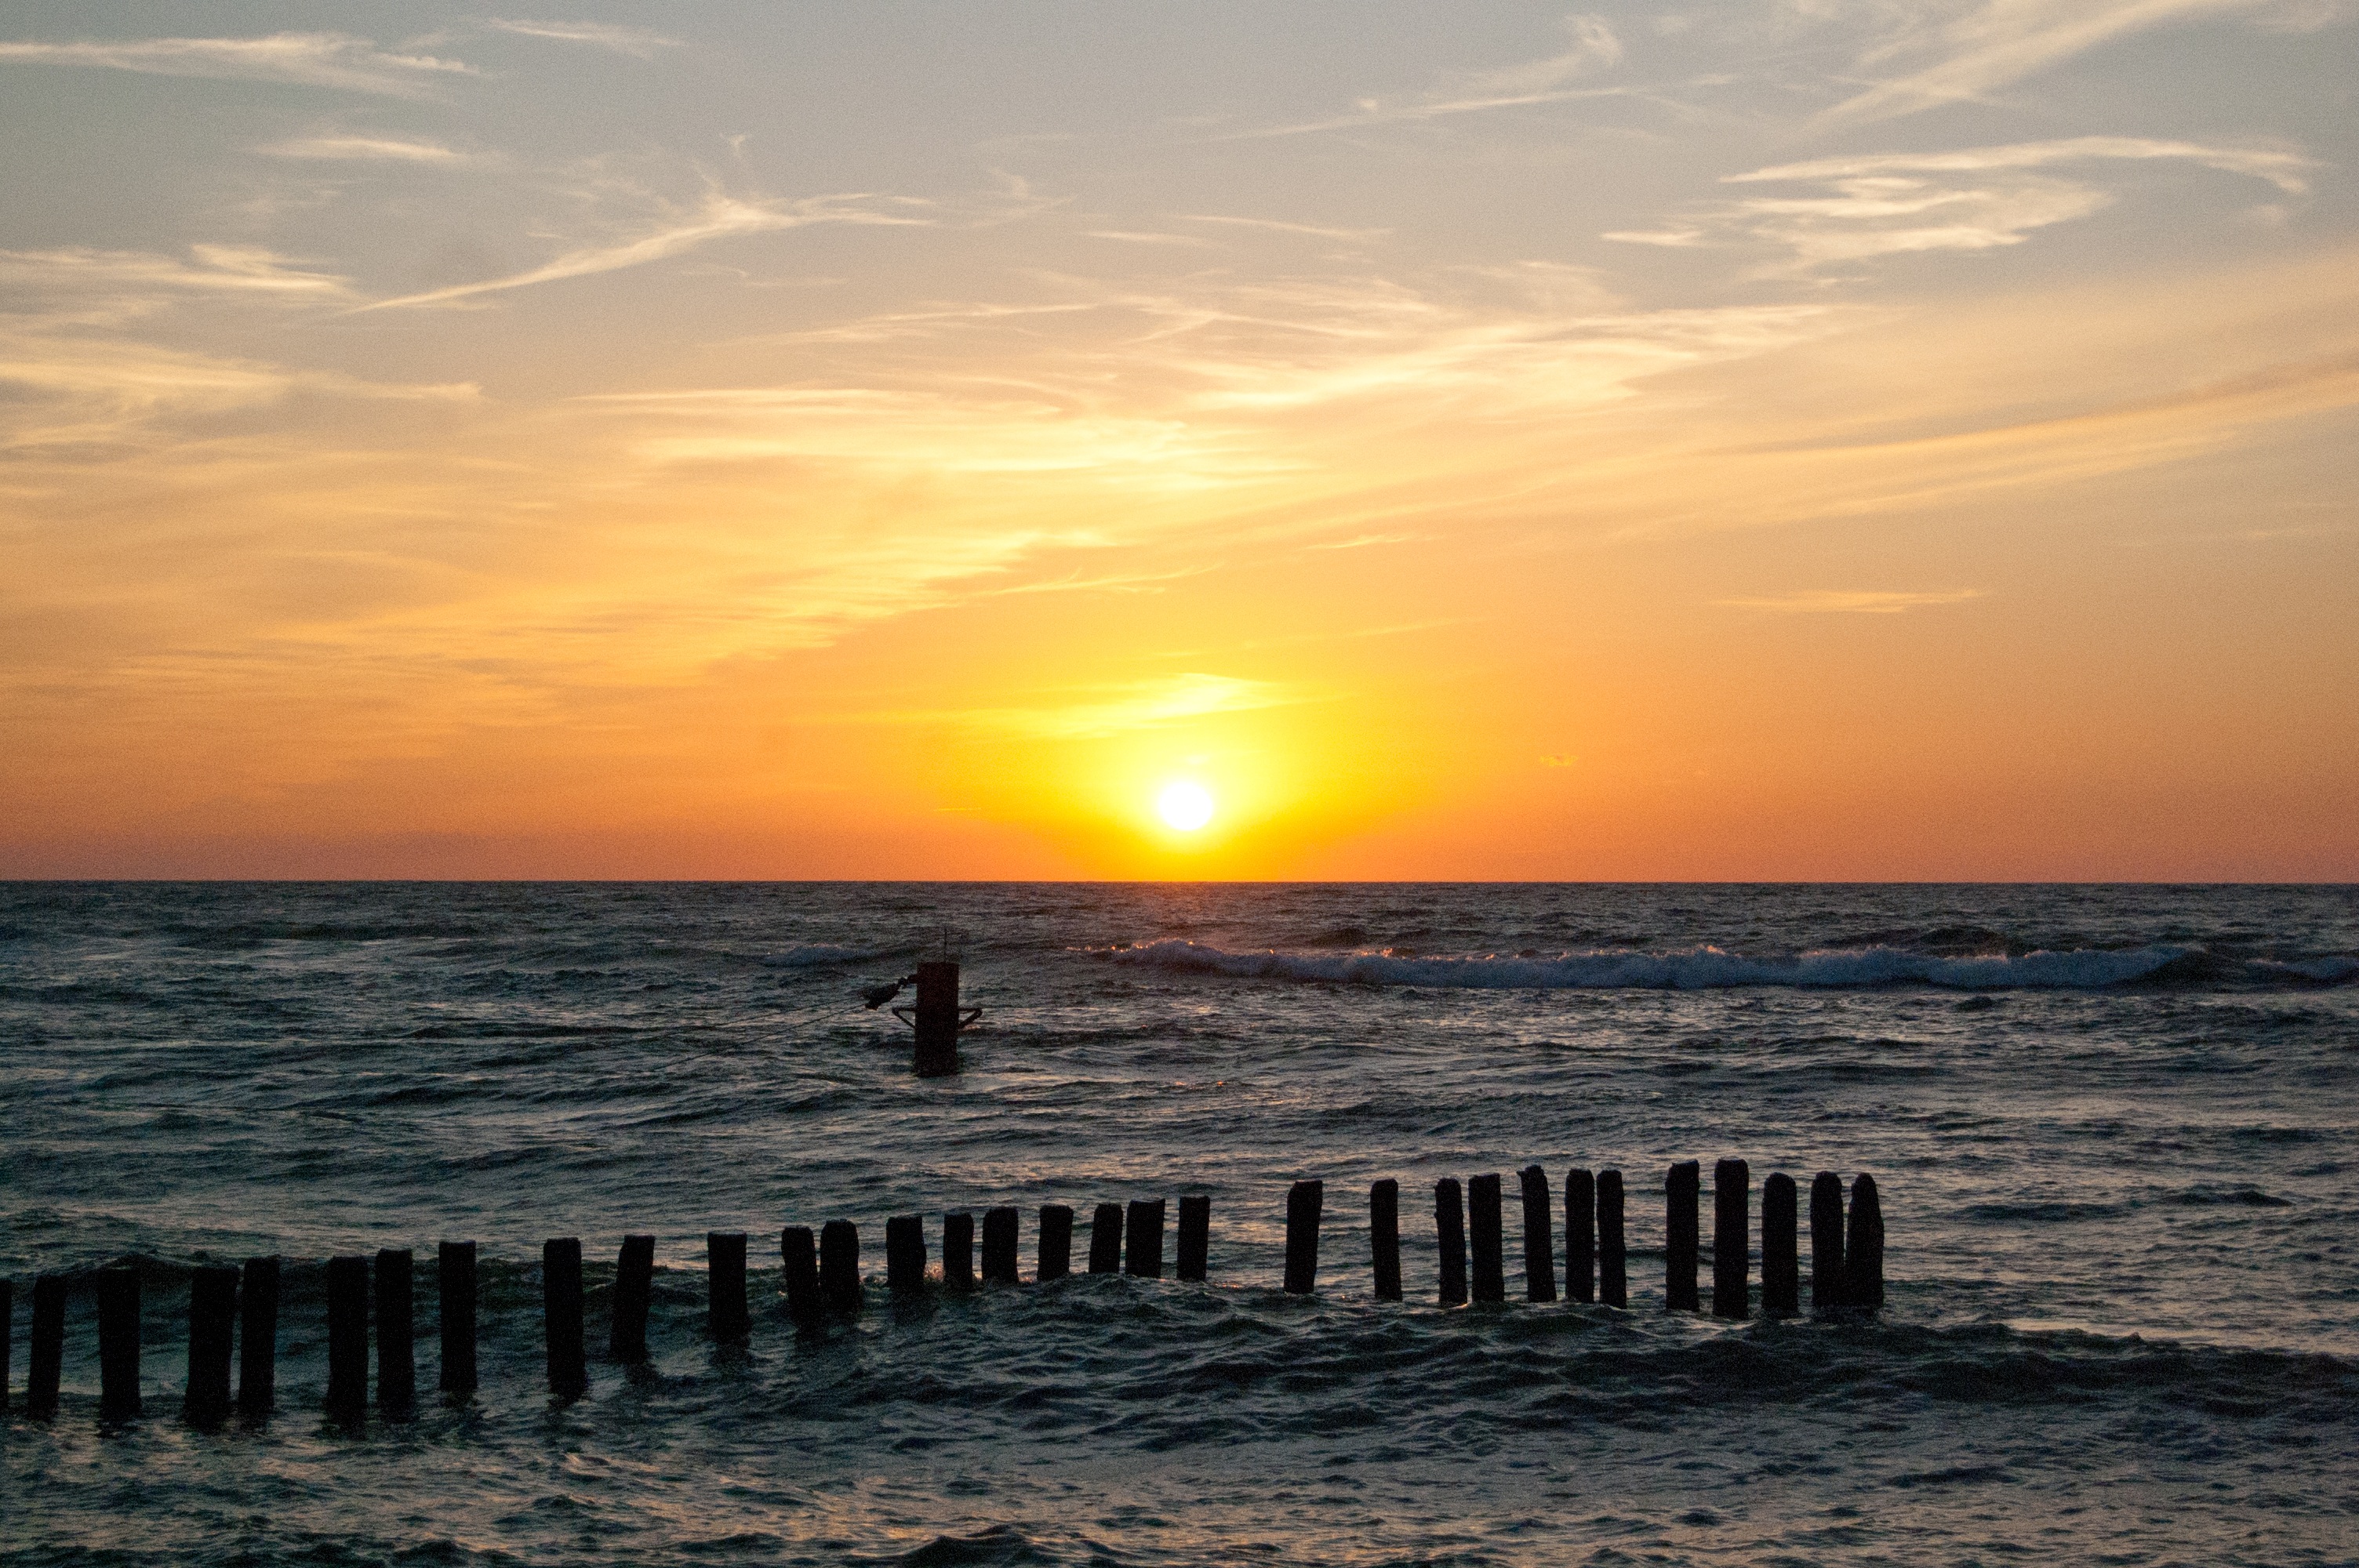
beach, sea, coast, water, sand, ocean, horizon, cloud, sky, sun, sunrise, sunset, sunlight, morning, shore, wave, dawn, summer, dusk, evening, orange, body of water, west, clouds, holidays, poland, the sun, breakwater, afterglow, the coast, the baltic sea, the waves, the coast of the baltic sea, wind wave